China Tobacco

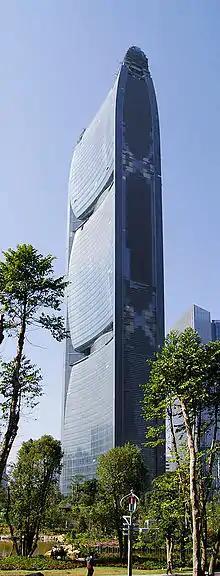
Pearl River Tower, the new office in Guangzhou

China National Tobacco Corporation, branded as China Tobacco, is a national key state-owned corporation with chartered monopoly status in China to manufacture and sell tobacco products.